Na Lani ʻEhā

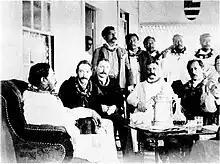
King Kalākaua, Scottish writer Robert Louis Stevenson, and "Kalākaua's Singing Boys", his own personally headed choir, c. 1889

The choral group formed by the king was named Kalākaua's Singing Boys ("aka" King's Singing Boys). It was a minstrel troupe composed of native Hawaiian male musicians. According to Hawaii resident Isobel Osbourne Strong, wife of artist Joseph Dwight Strong and stepdaughter of Robert Louis Stevenson, Kalākaua would often play the ukulele and perform mele (songs) for his visitors, accompanied by the Singing Boys. They would often entertain at Healani, the King's Boathouse. Strong recalled the Singing Boys as "the best singers and performers on the ukulele and guitar in the whole islands".